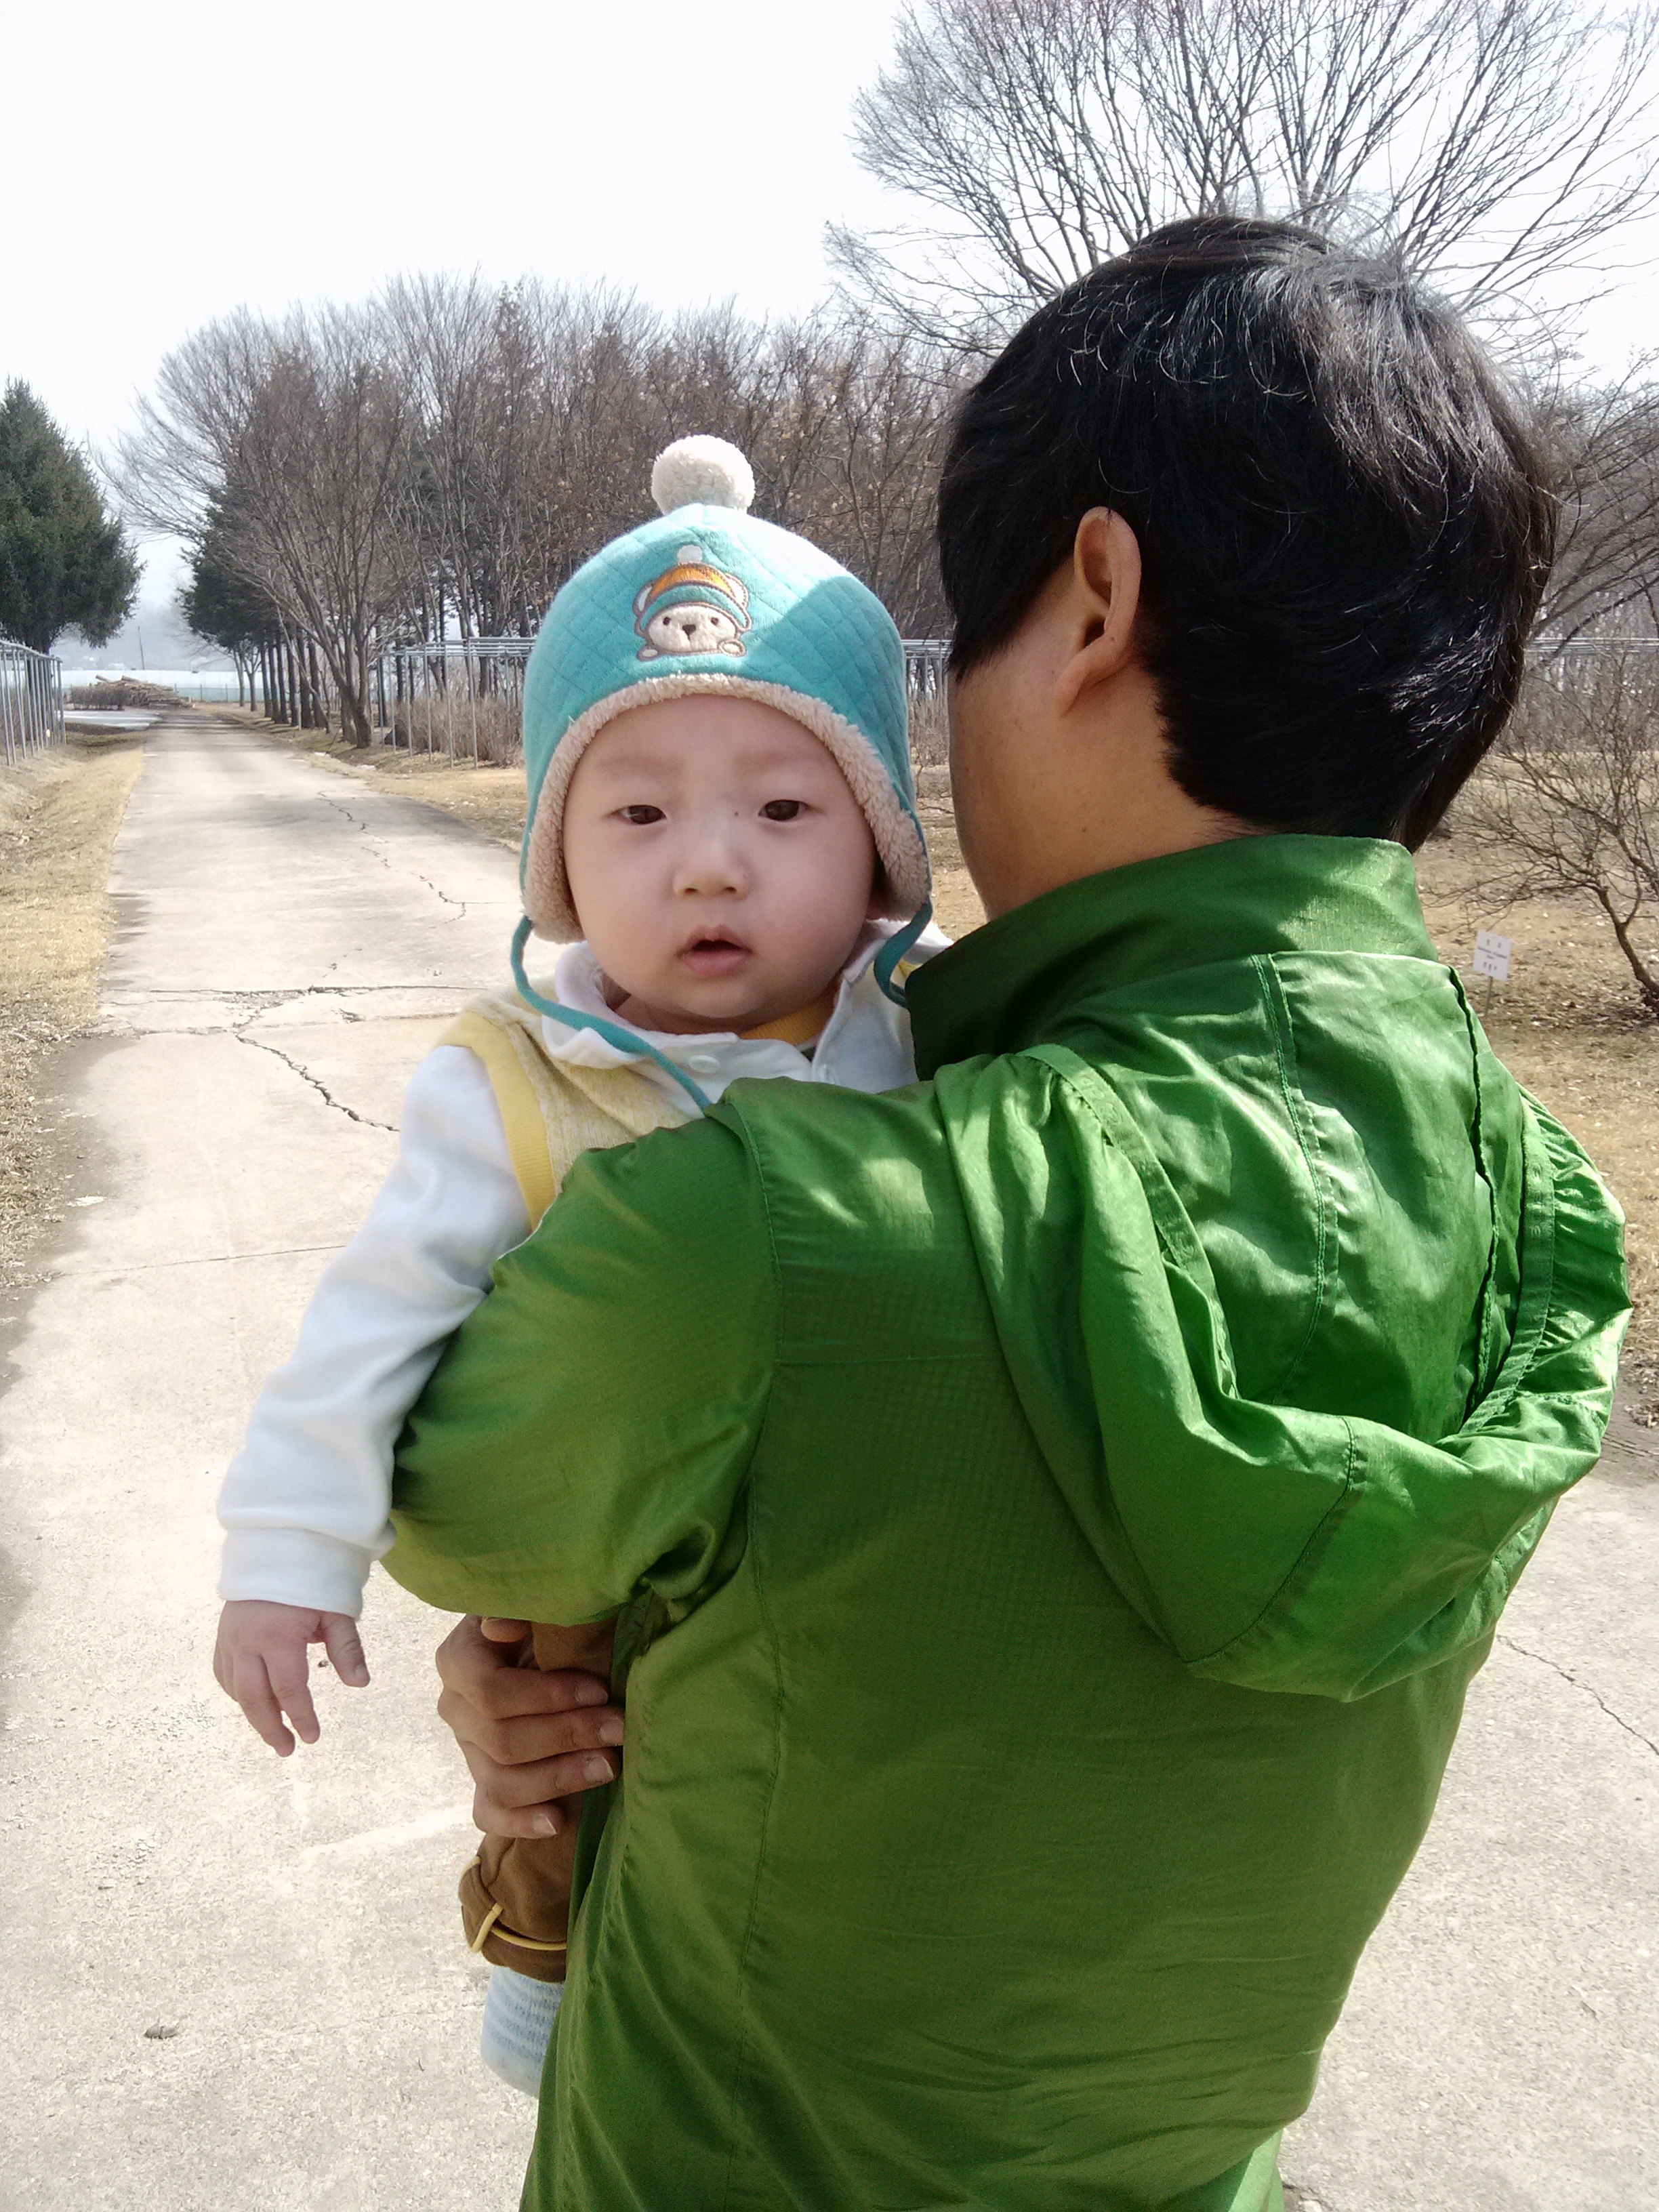
man, walking, person, people, play, male, walk, green, child, baby, dad, family, fun, infant, toddler, interaction